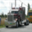
Label: truck